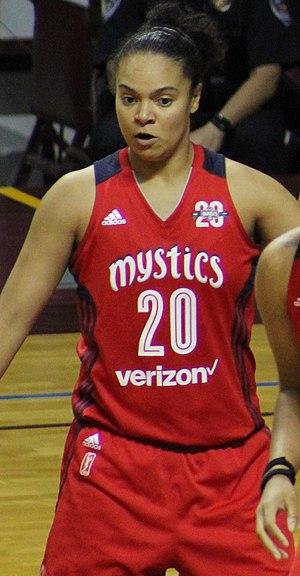
Kristi Toliver, née le 27 janvier 1987 à Harrisonburg est une joueuse et entraîneuse de basket-ball américaine naturalisée slovaque.